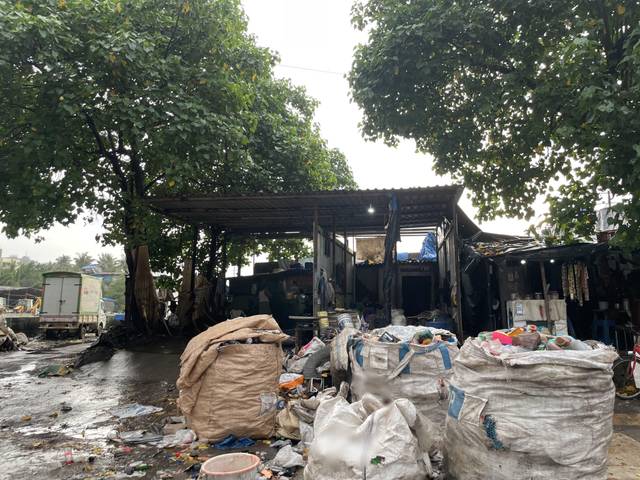
Region: India
Coordinates: 19.198, 72.834